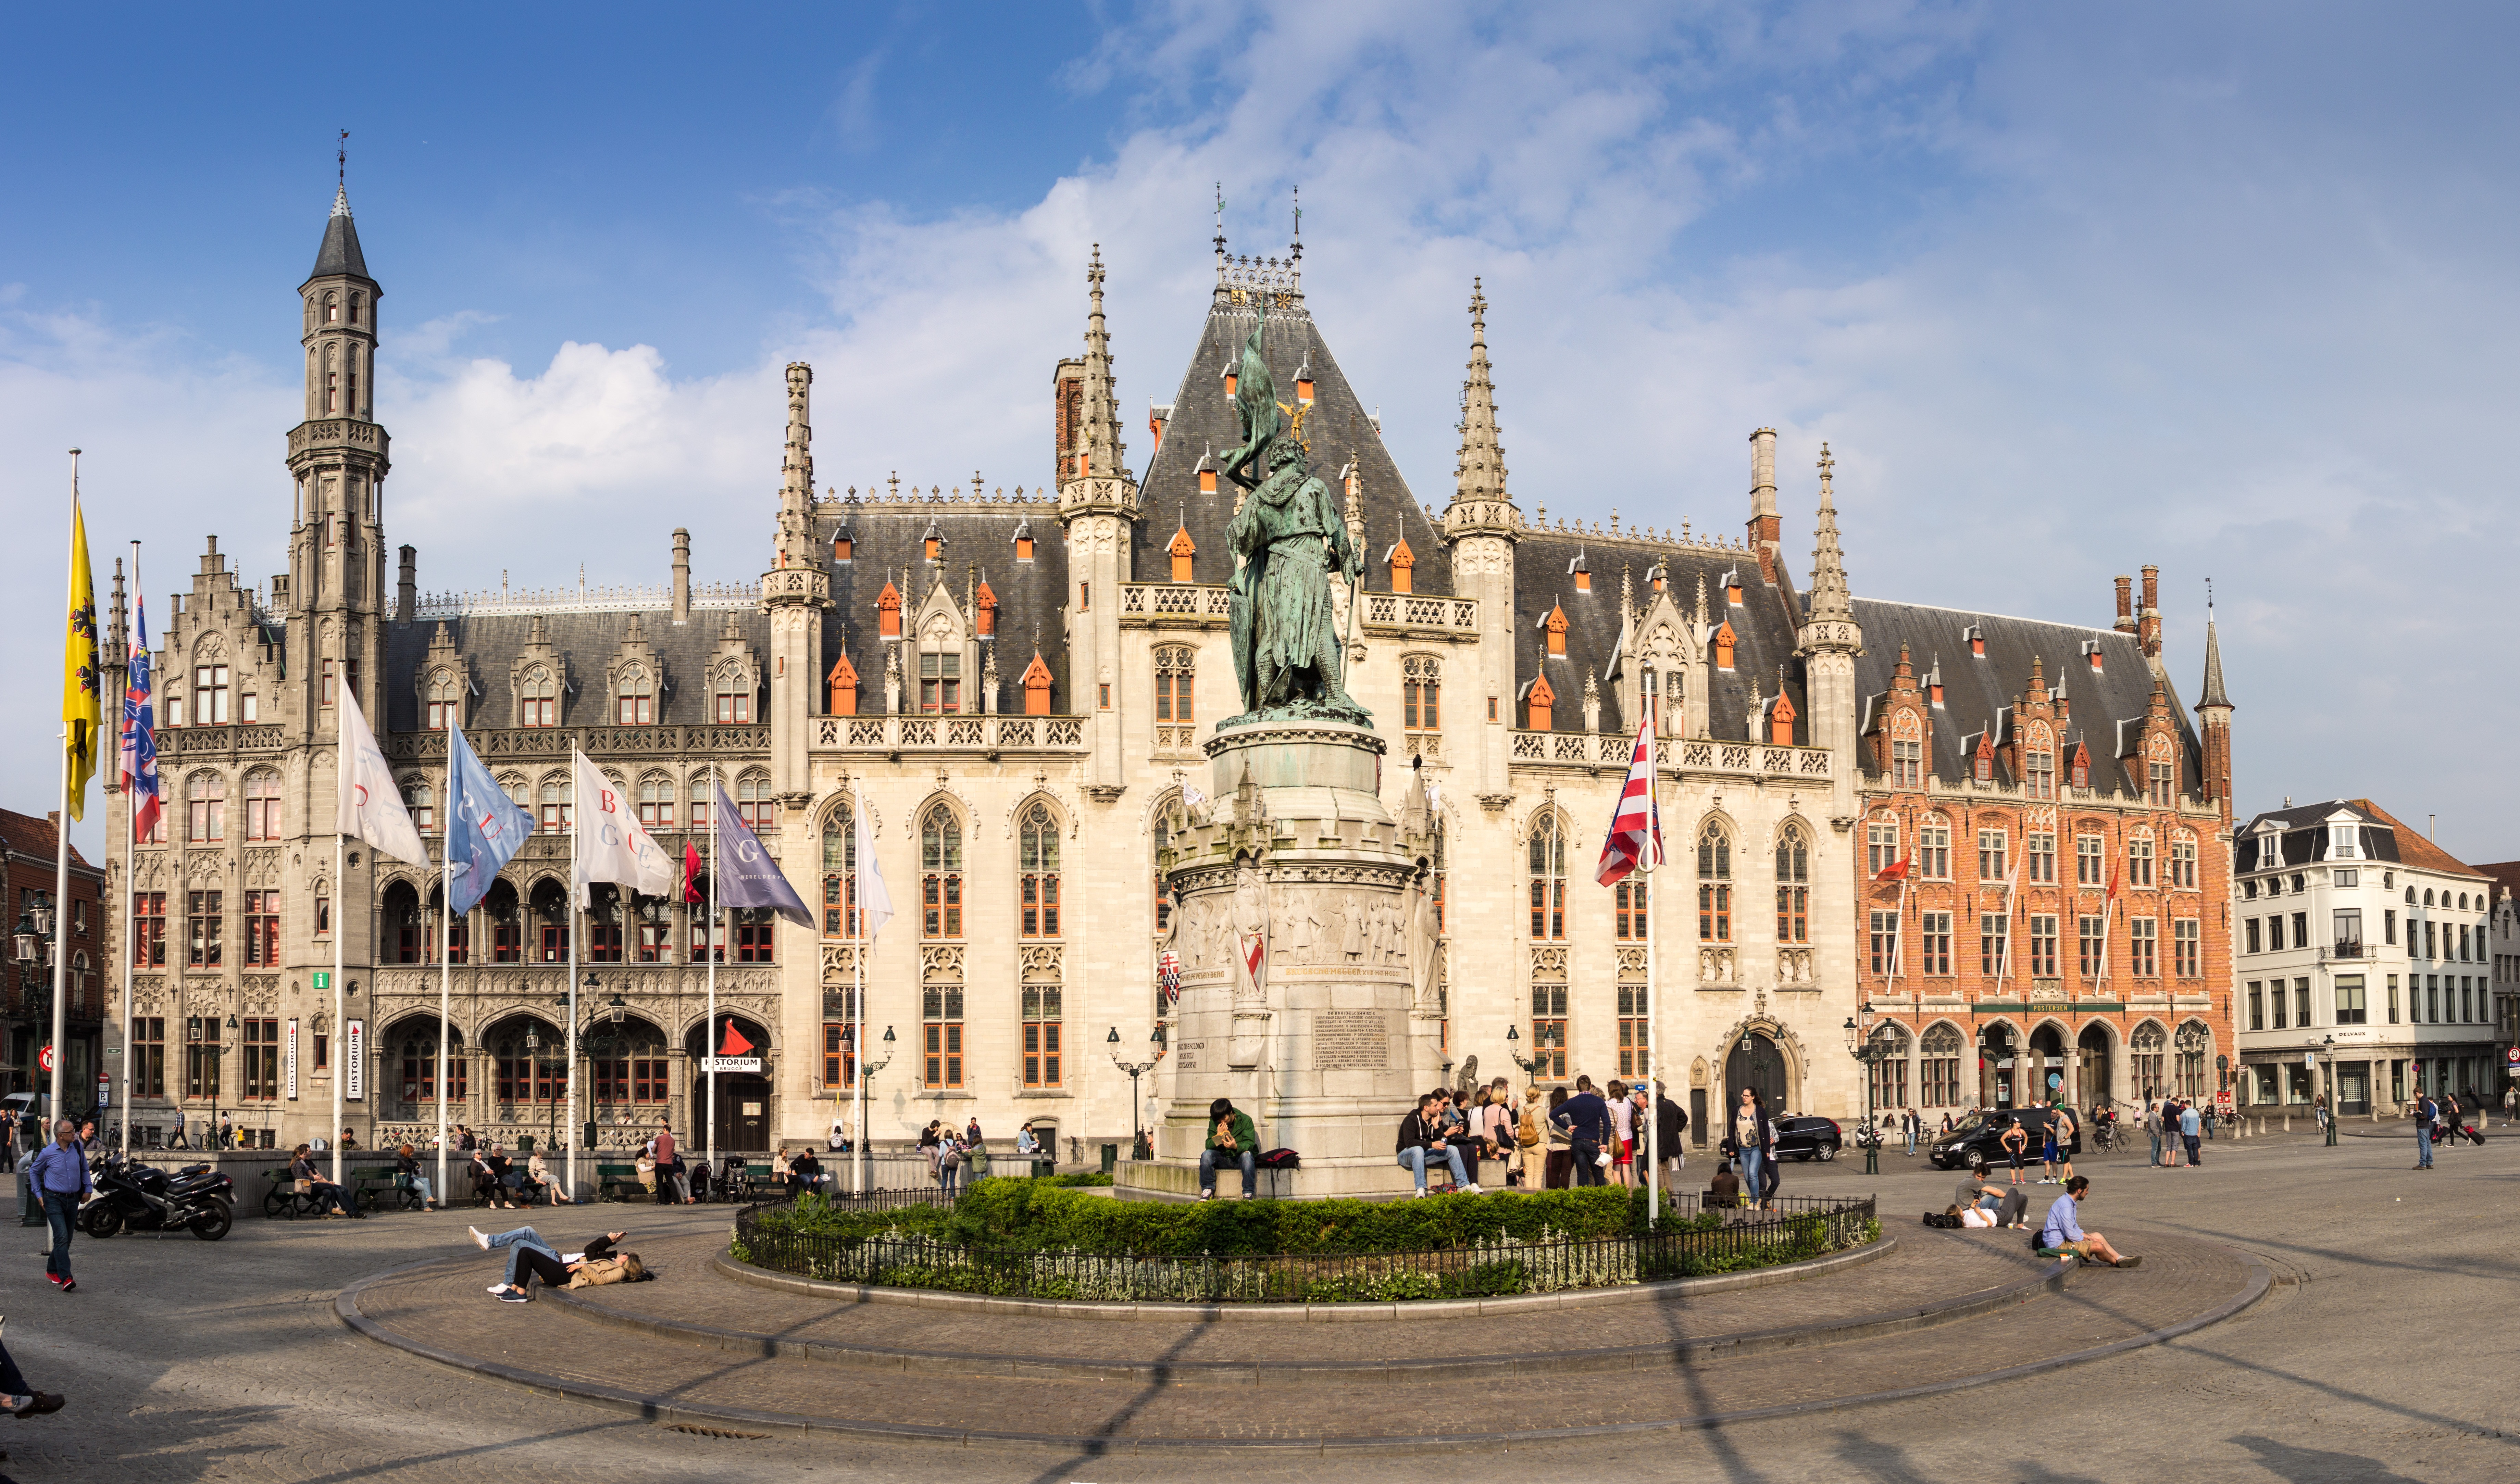
town, building, chateau, palace, city, cityscape, panorama, downtown, plaza, landmark, cathedral, tourism, public space, belgium, places of interest, old town, town square, historically, bruges, metropolis, neighbourhood, tours, historic site, provinciaal hof, human settlement, seat of local government